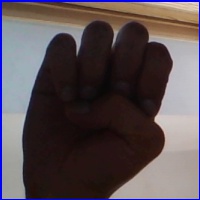
Letra: E